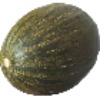
Label: melon_piel_de_sapo